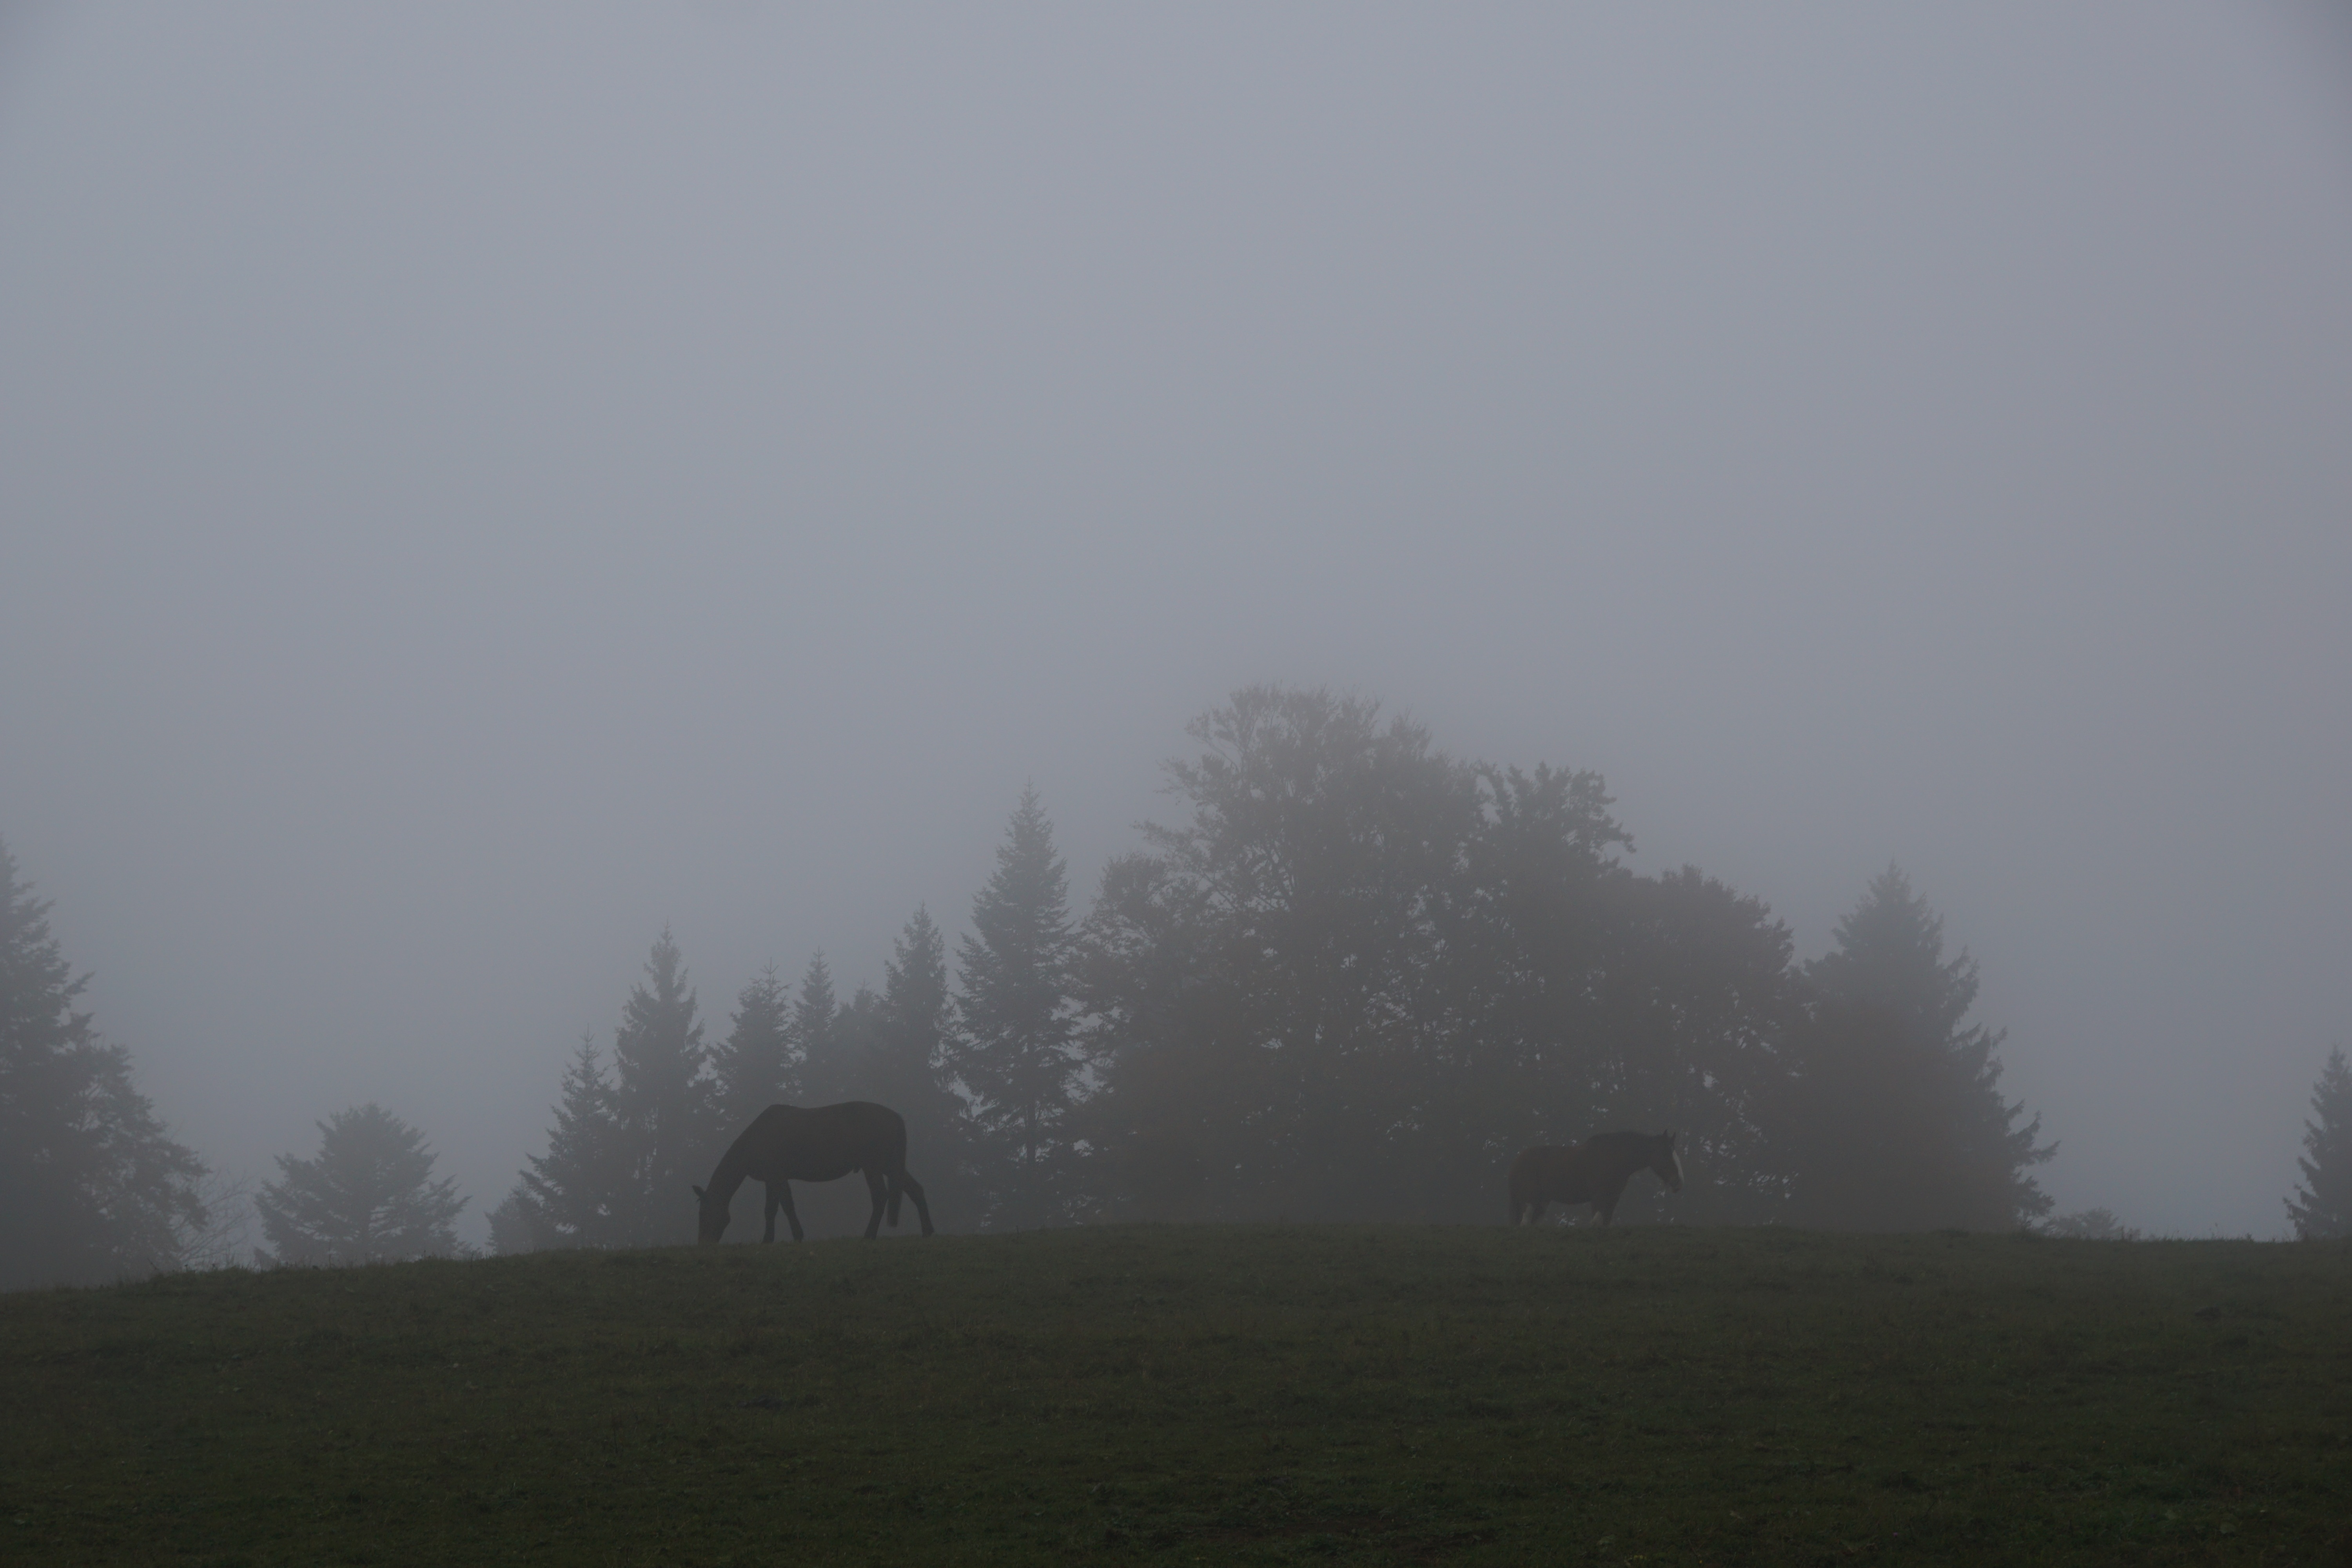
grass, mountain, fog, sunrise, mist, field, meadow, morning, hill, dawn, atmosphere, pasture, horse, weather, haze, plain, drizzle, atmospheric phenomenon, atmosphere of earth